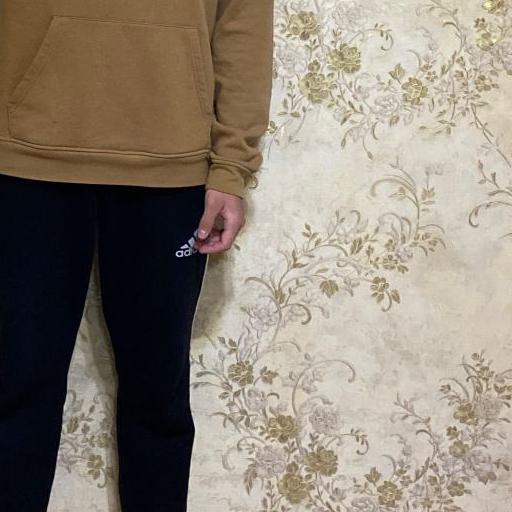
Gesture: no_gesture